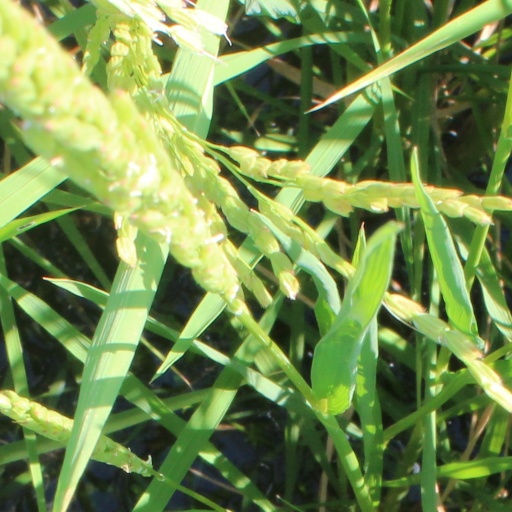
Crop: rice